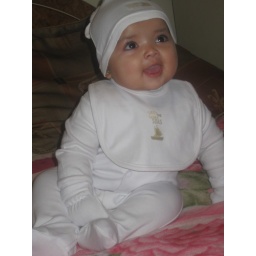
Tannu all dress in white